Port of Baltimore

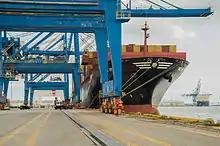
Port of Baltimore, 2014

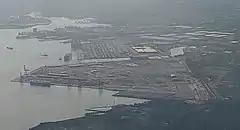
Dundalk and Seagirt Marine Terminals

At this time, Congress was smarting from the incursions of the War of 1812 and had determined to expand naval defenses. In Baltimore, it led to the misconceived construction of Fort Carroll, an island three-tiered brick fortification in the 1840s (similar to various other East Coast island forts built such as the famous Fort Sumter in Charleston harbor, South Carolina), supervised by young Col. Robert E. Lee of the United States Army Corps of Engineers but federal dredging appropriations preceded that project, beginning in 1830. This first project was completed in 1838. In the 1850s, a second dredging project was undertaken under Capt. Henry Brewerton, who was also later in charge of the Fort Carroll project. He excavated a straight channel from Sparrows Point out to the mouth of the Patapsco near Seven Foot Knoll Light between North Point and Hawkins Point, which was erected in 1855; this channel, known today as the Brewerton Channel, continues to be the central link in the path into the harbor.